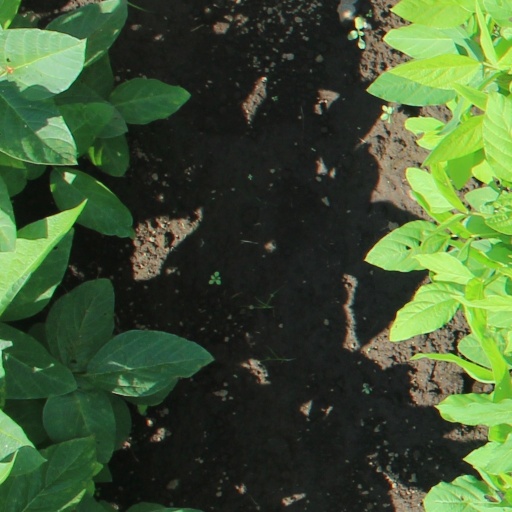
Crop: soybean